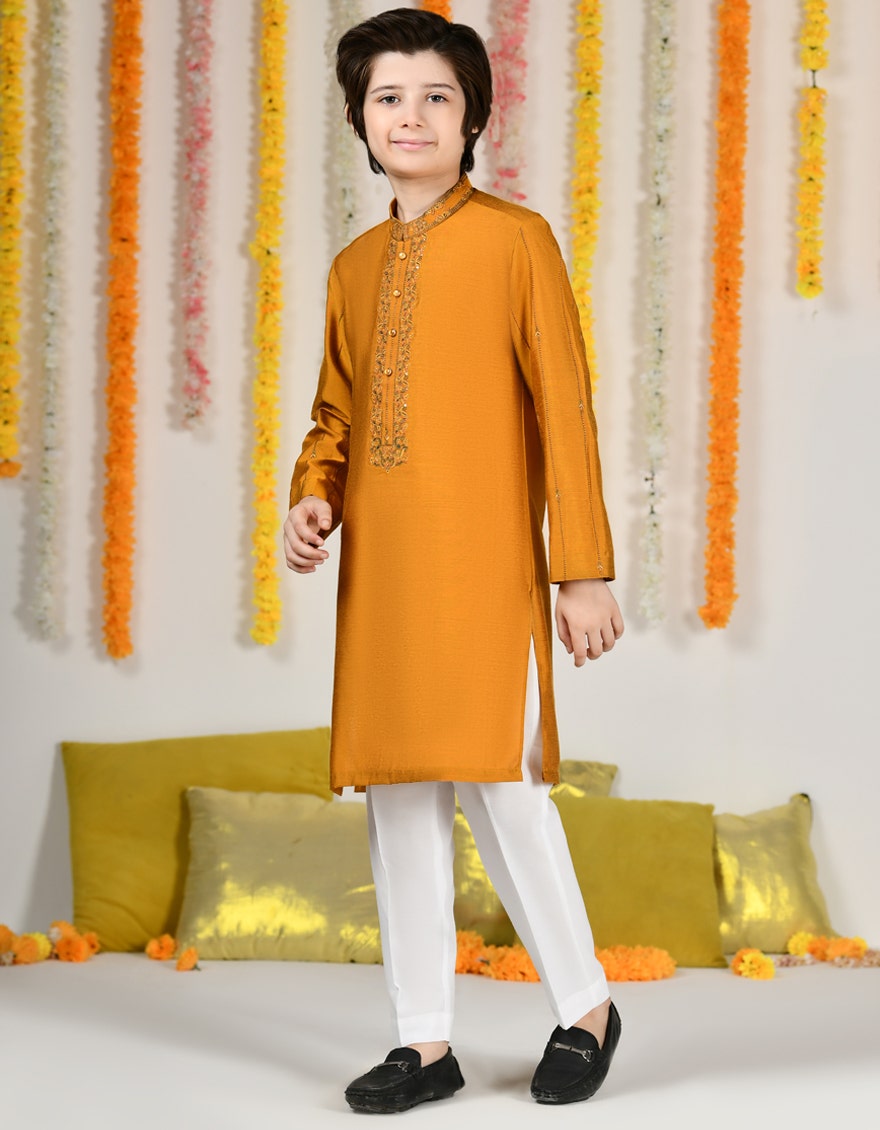
gold white kurta pajamas